Hwang Hŭi

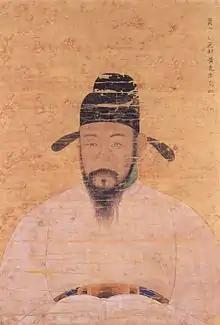

Hwang Hŭi (1363–1452) was a politician of the Goryeo and Joseon dynasties, who came from the Jangsu Hwang clan and served as Chief State Councilor of the Joseon dynasty from 1431 to 1449.